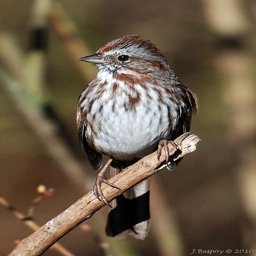
biological species : notice the belly is buff , not fully speckled like biological species .